Jafar-e-Tayyar

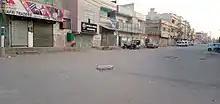
Jafar E Tayyar Society in October 2022

Malir was an agricultural area, therefore it was totally dependent on rainfall. As the rains receded, water problems continued to grow and as a result, farmers left the land and retreated. So the farmers started selling this vacant land. Jafar e Tayyar Society also consisted of farms. When the farms came to an end, it was bought by a capitalist Haider Ali Mulji in 1969 and he started plotting for the believers here. Initially, a 200-yard plot was sold for Rs 2,000 and a 96-yard plot for Rs 1,000. Thus the population began to grow slowly. The first house here belonged to the aunt of the forest, whose name was given to the forest aunt because she lived in this forest. It was the same three-story house in front of the Markazi Imambargah that collapsed in 2019. The population expansion of Jafar Tayyar Society started from F-South adjoining surveys like 640, 627, 417 and 552 etc, and has grown to such an extent that today Jafar Tayyar Society is a Union Council of Malir District.